Describe the emotion expressed in this image:  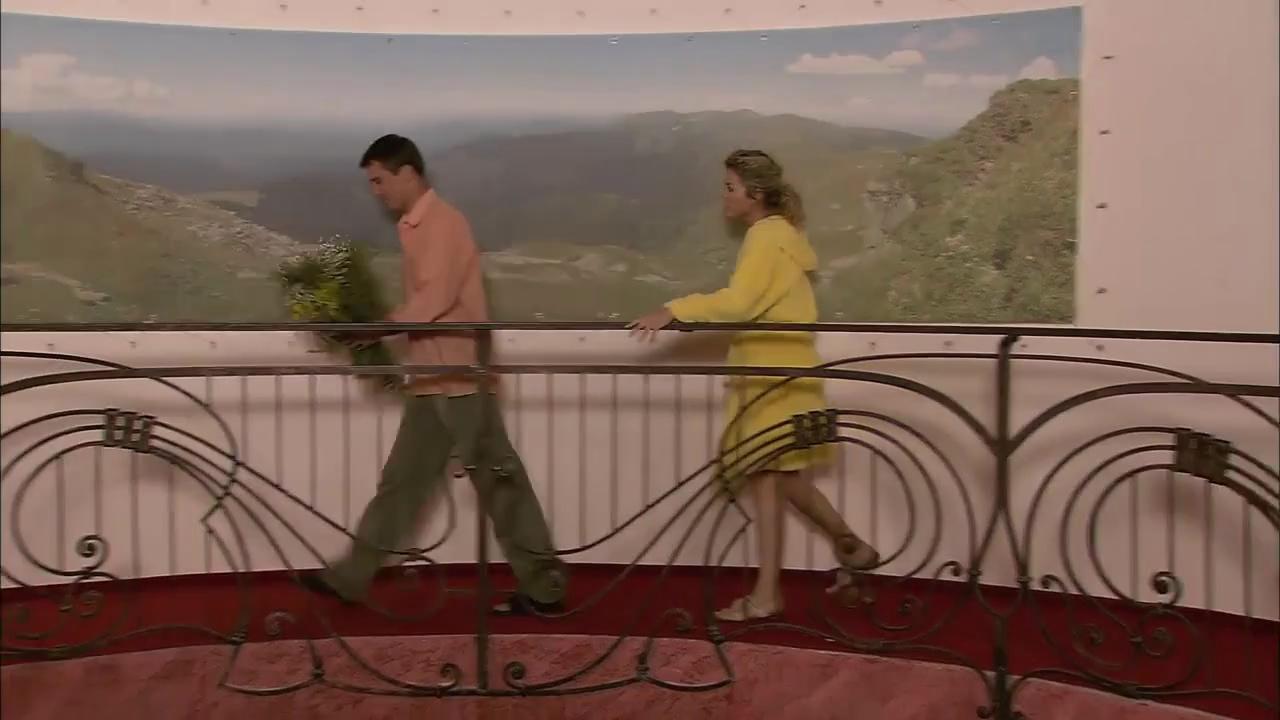
This person displays Pain, valence and arousal with low intensity.